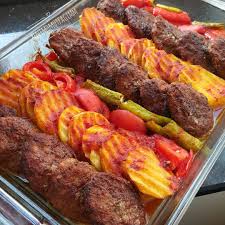
Yemek: izmir_kofte